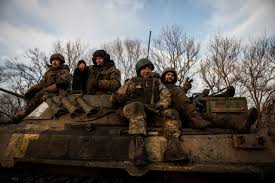
Label: BMP